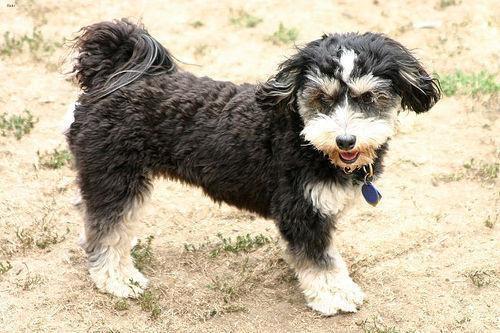
havanese